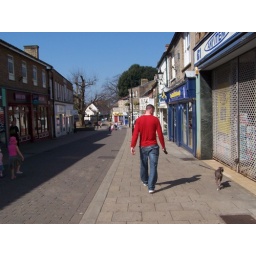
Tommy walking Zoey in downtown Thetford. It's a cute little town!